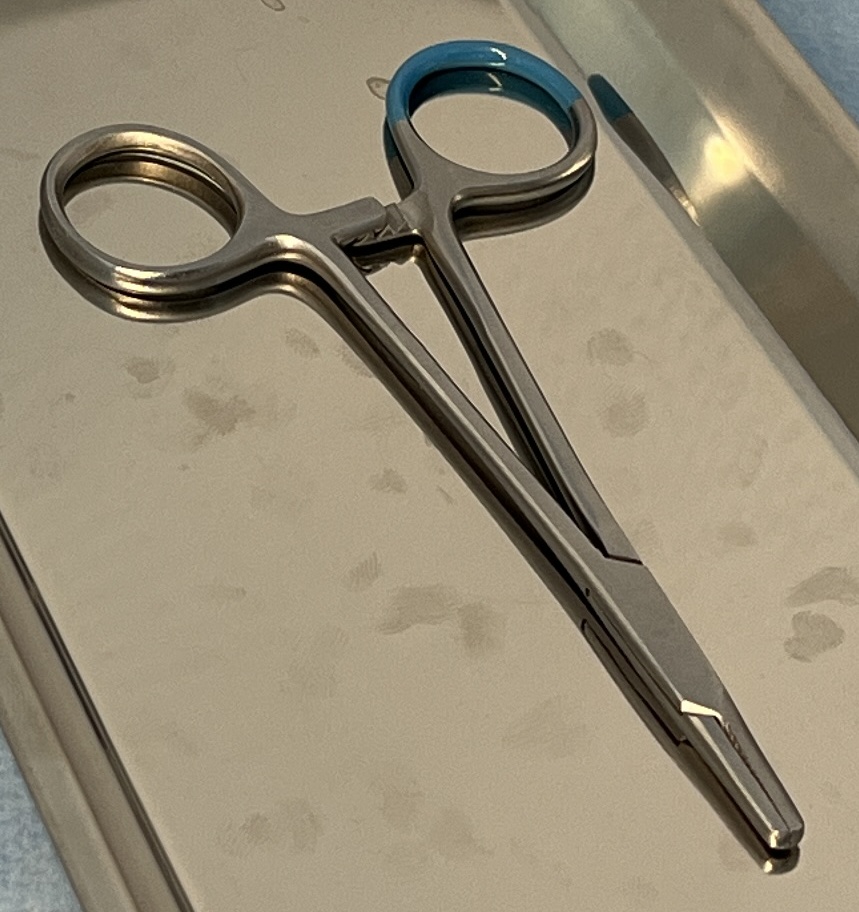
Hinged instrument state: closed